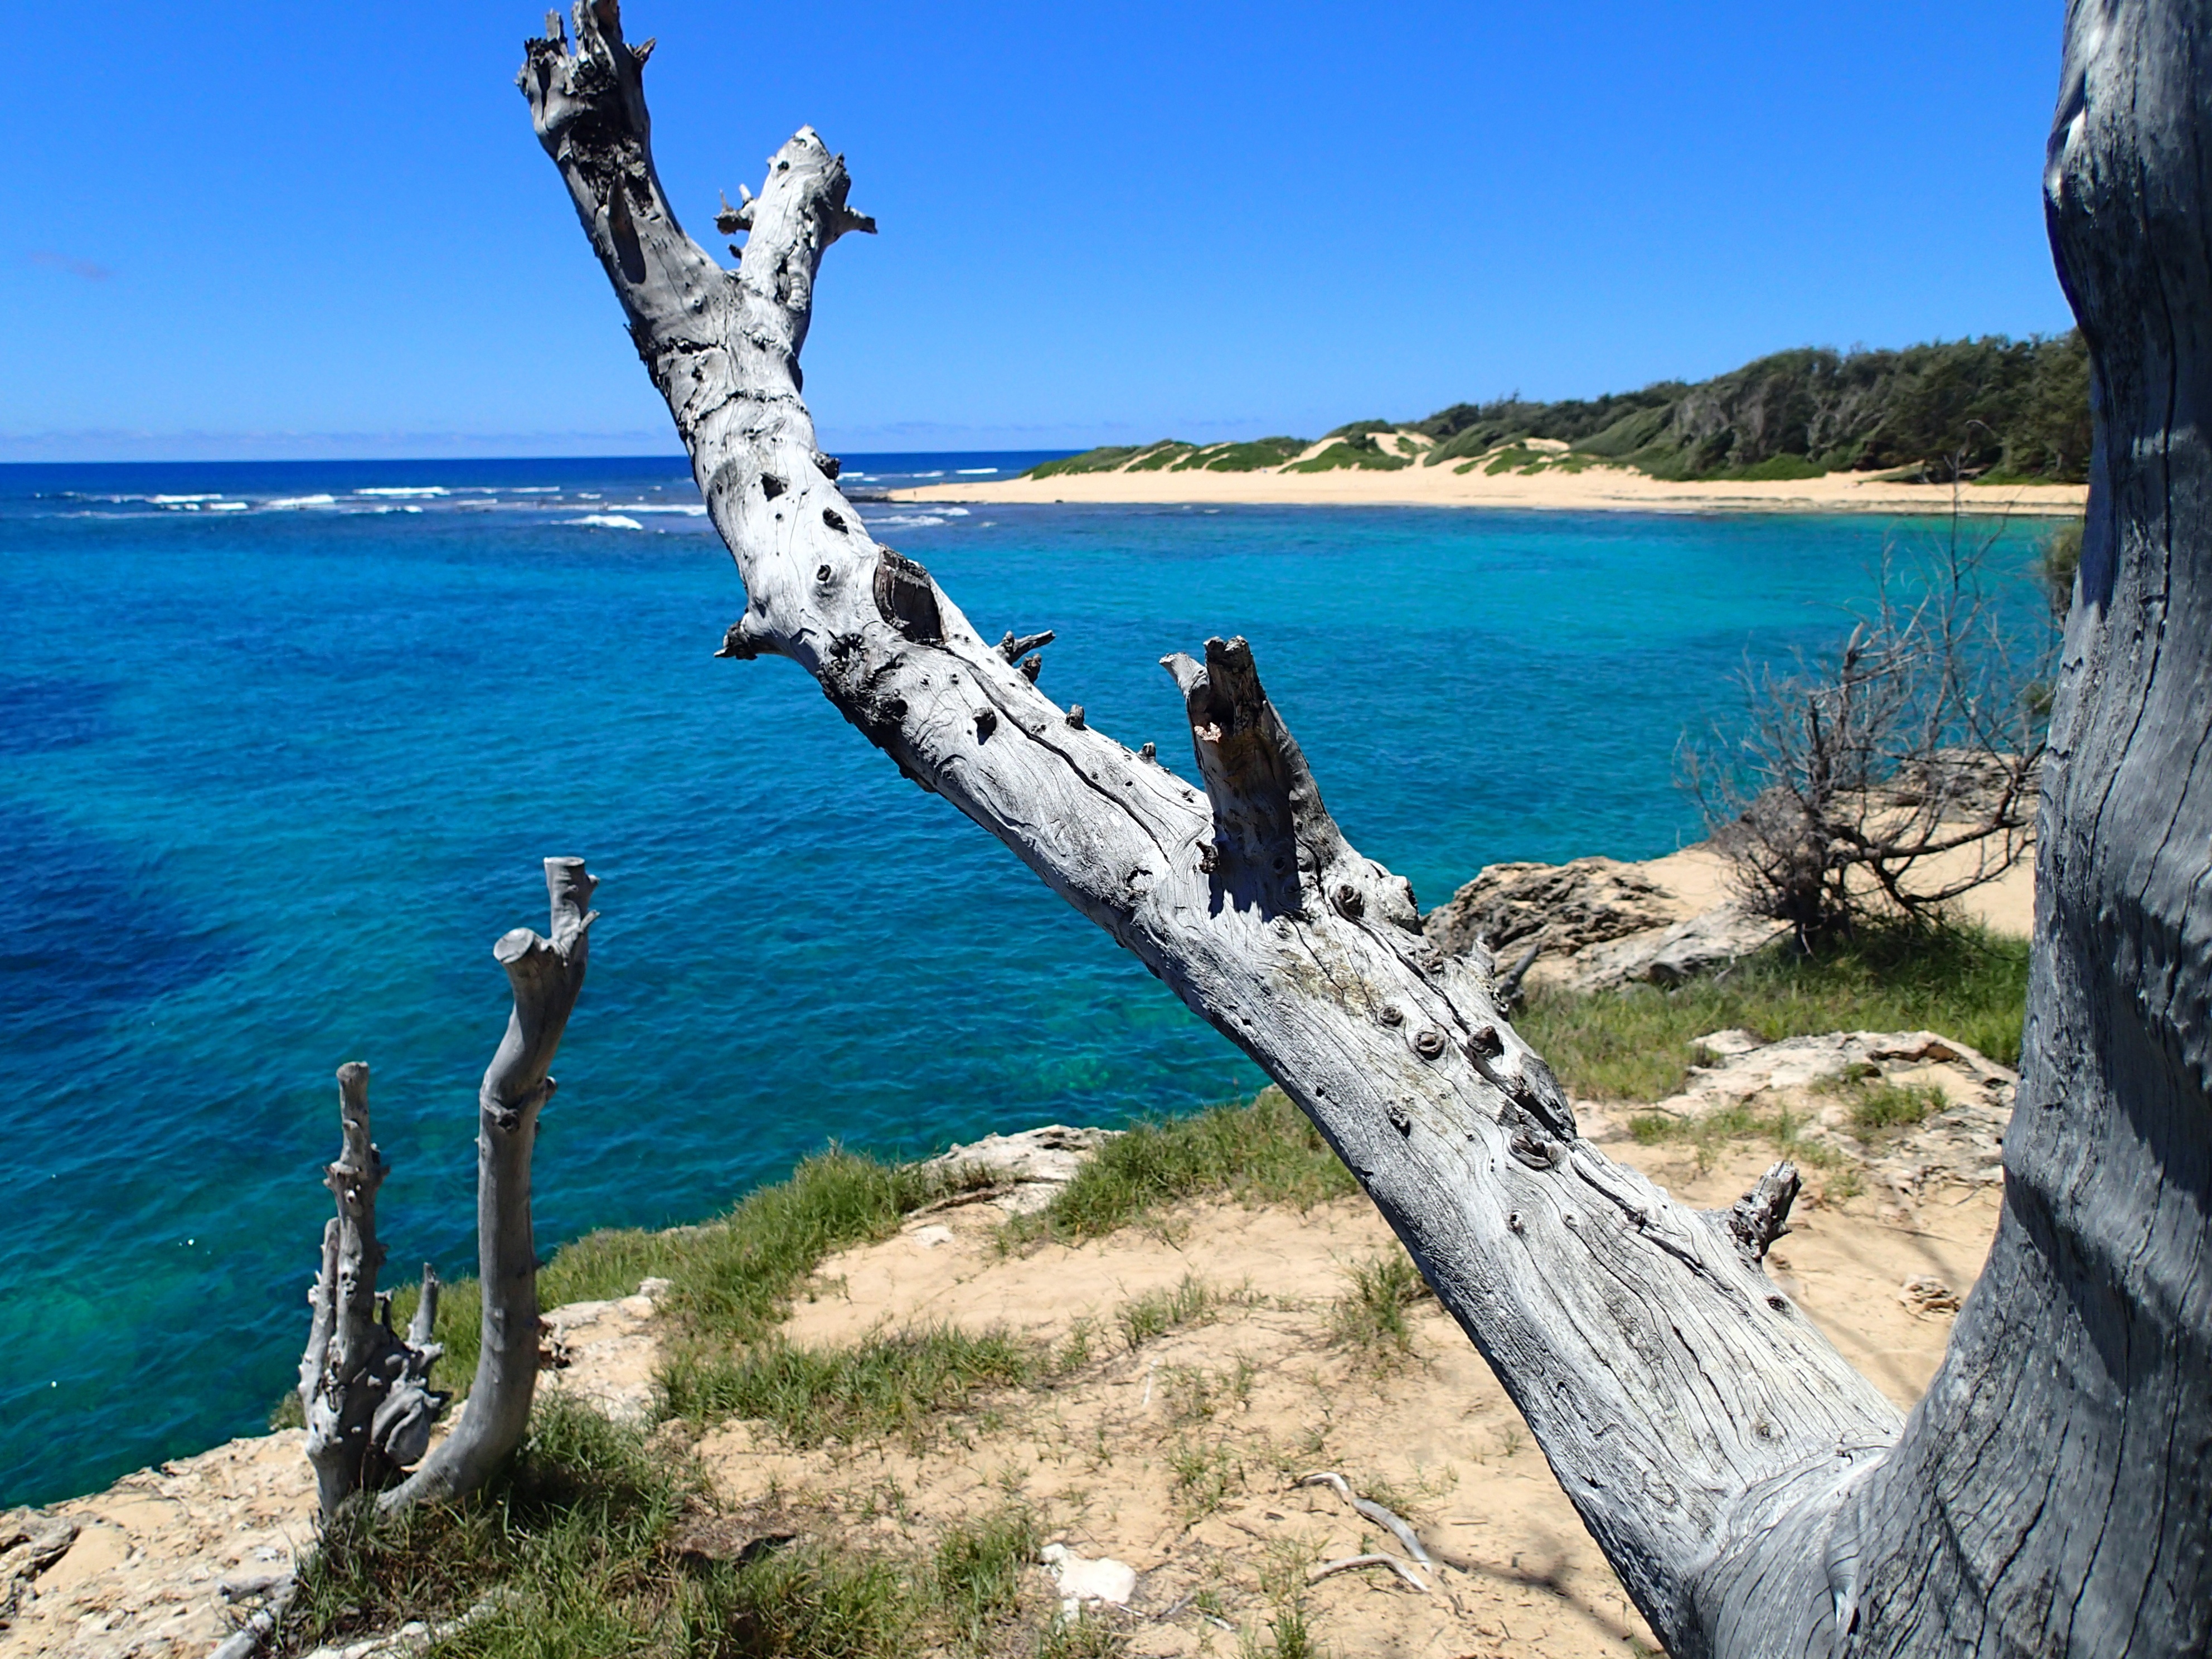
sea, coast, tree, cliff, bay, terrain, cape